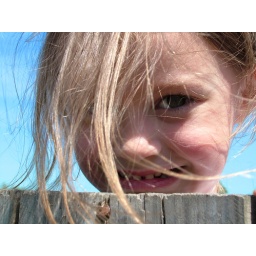
a daisy growing over a fence